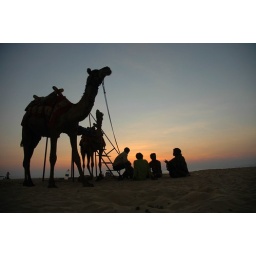
camels find their temporary home in beach sand...